G. P. Wickramarachchi

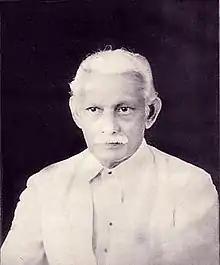
Pandit G. P. Wickramarachchi.

Senator Gabriyal Perera Wickramarachchi (28 September 1889 – 29 March 1975) also known as Ayurveda Chakravarti Pandit Wickramarachchi was a distinguished Ceylonese Ayurveda practitioner, author, linguist, senator, notary, lecturer and a philanthropist who founded Gampaha Siddhayurveda Vidyalaya which later became Gampaha Wickramarachchi Ayurveda Institute of University of Kelaniya. He was a member of the Senate of Ceylon from 1957 to 1960.